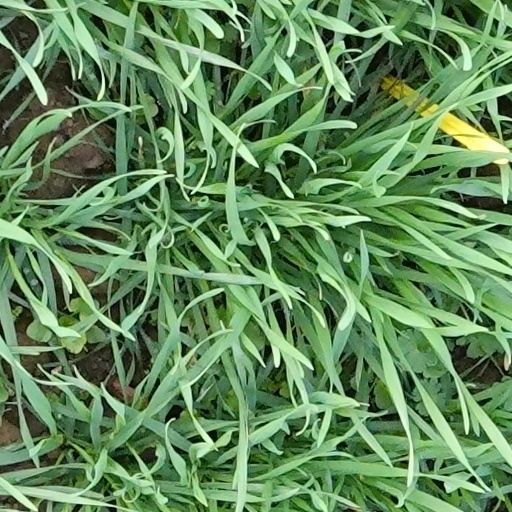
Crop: wheat